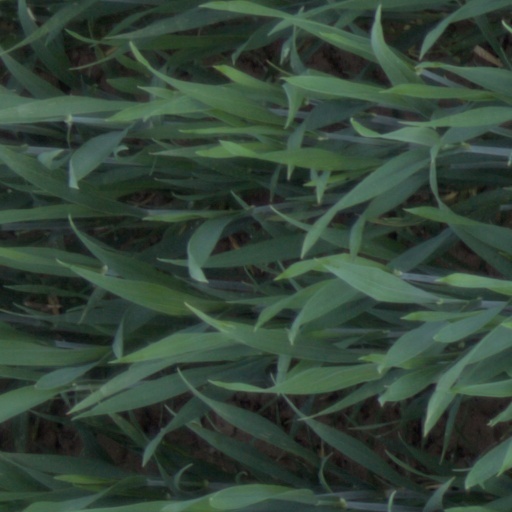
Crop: wheat